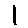
Label: 1